Maritime history

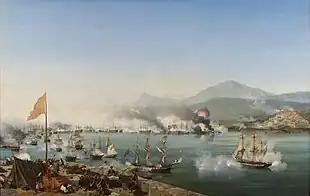
The Battle of Navarino, in October 1827, marked the effective end of Ottoman rule in Greece.

The Spanish Armada was the Spanish fleet that sailed against England under the command of the Duke of Medina Sidona in 1588. The Spanish Armada was sent by King Philip II of Spain, who had been king consort of England until the death of his wife Mary I of England thirty years earlier. The purpose of the expedition was to escort the Duke of Parma's army of tercios from the Spanish Netherlands across the North Sea for a landing in south-east England. Once the army had suppressed English support for the United Provinces — part of the Spanish Netherlands — it was intended to cut off attacks against Spanish possessions in the New World and the Atlantic treasure fleets. It was also hoped to reverse the Protestant revolution in England, and to this end the expedition was supported by Pope Sixtus V, with the promise of a subsidy should it make land. The command of the fleet was originally entrusted to Alvaro de Bazan, a highly experienced naval commander who died a few months before the fleet sailed from Lisbon in May 1588.